South African Class 31-000

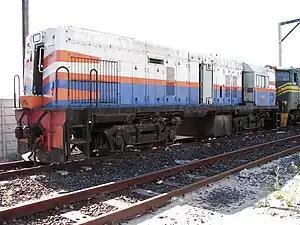
No. 31-028 (D727) at Bellville Depot, 31 October 2010

In June and July 1958, the South African Railways placed forty-five Class General Electric type U12B diesel-electric locomotives in service. They were later reclassified to Class and renumbered.